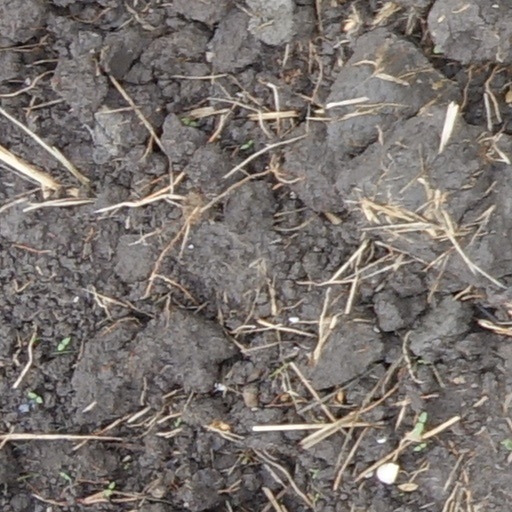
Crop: wheat